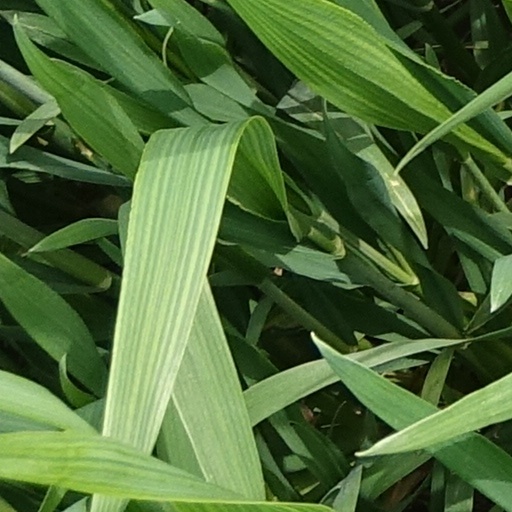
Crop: wheat